Ceroctis capensis

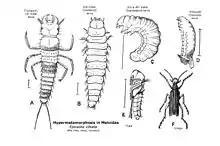
Triungulin, later larval, and other instars of a Meloid beetle

Ceroctis capensis, or spotted blister beetle, is diurnal and endemic to Southern Africa occurring in diverse habitats, and belonging to the Meloidae or Blister beetle family. It secretes a toxic liquid from its leg joints when roughly handled, blistering human skin. This species somewhat resembles "Mylabris oculata", a member of the same family.